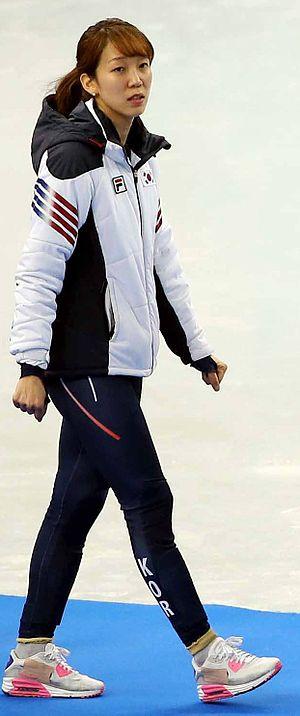
Cho Ha-ri, née le 29 juillet 1986 à Séoul, est une patineuse de patinage de vitesse sur piste courte sud-coréenne.